Saccourvielle

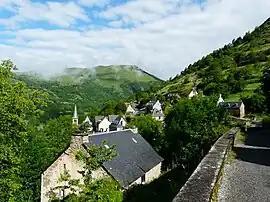
A general view of Saccourvielle

Saccourvielle is a commune in the Haute-Garonne department in southwestern France.